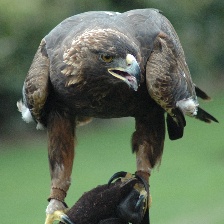
Species: GOLDEN EAGLE
Scientific name: AQUILA CHRYSAETOS